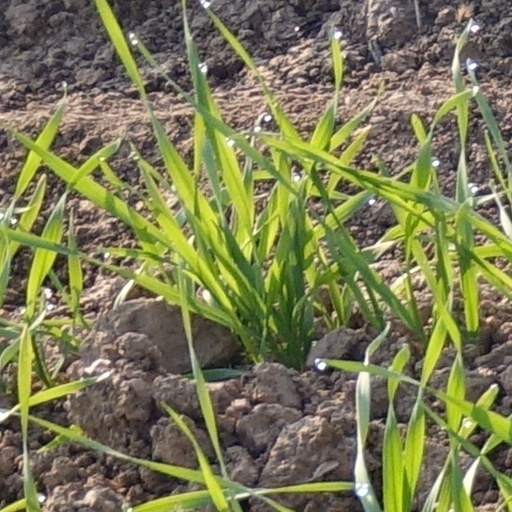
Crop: wheat